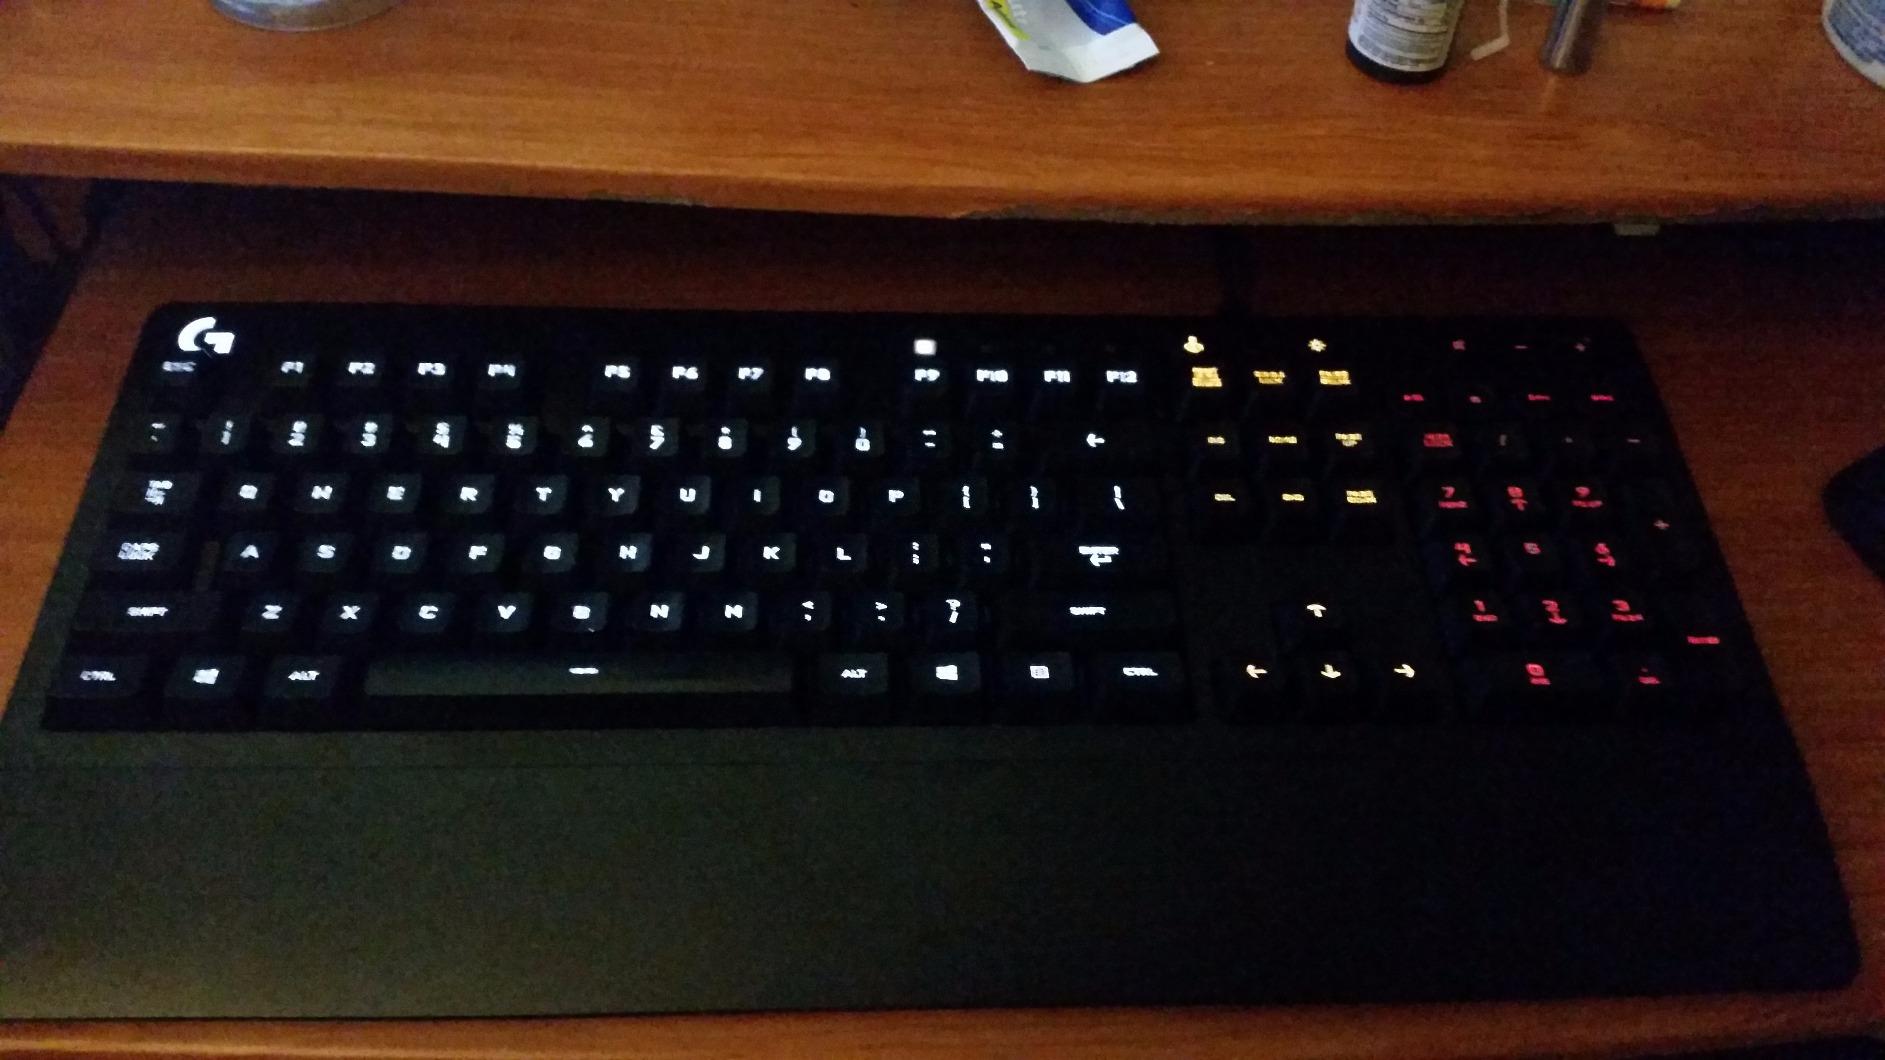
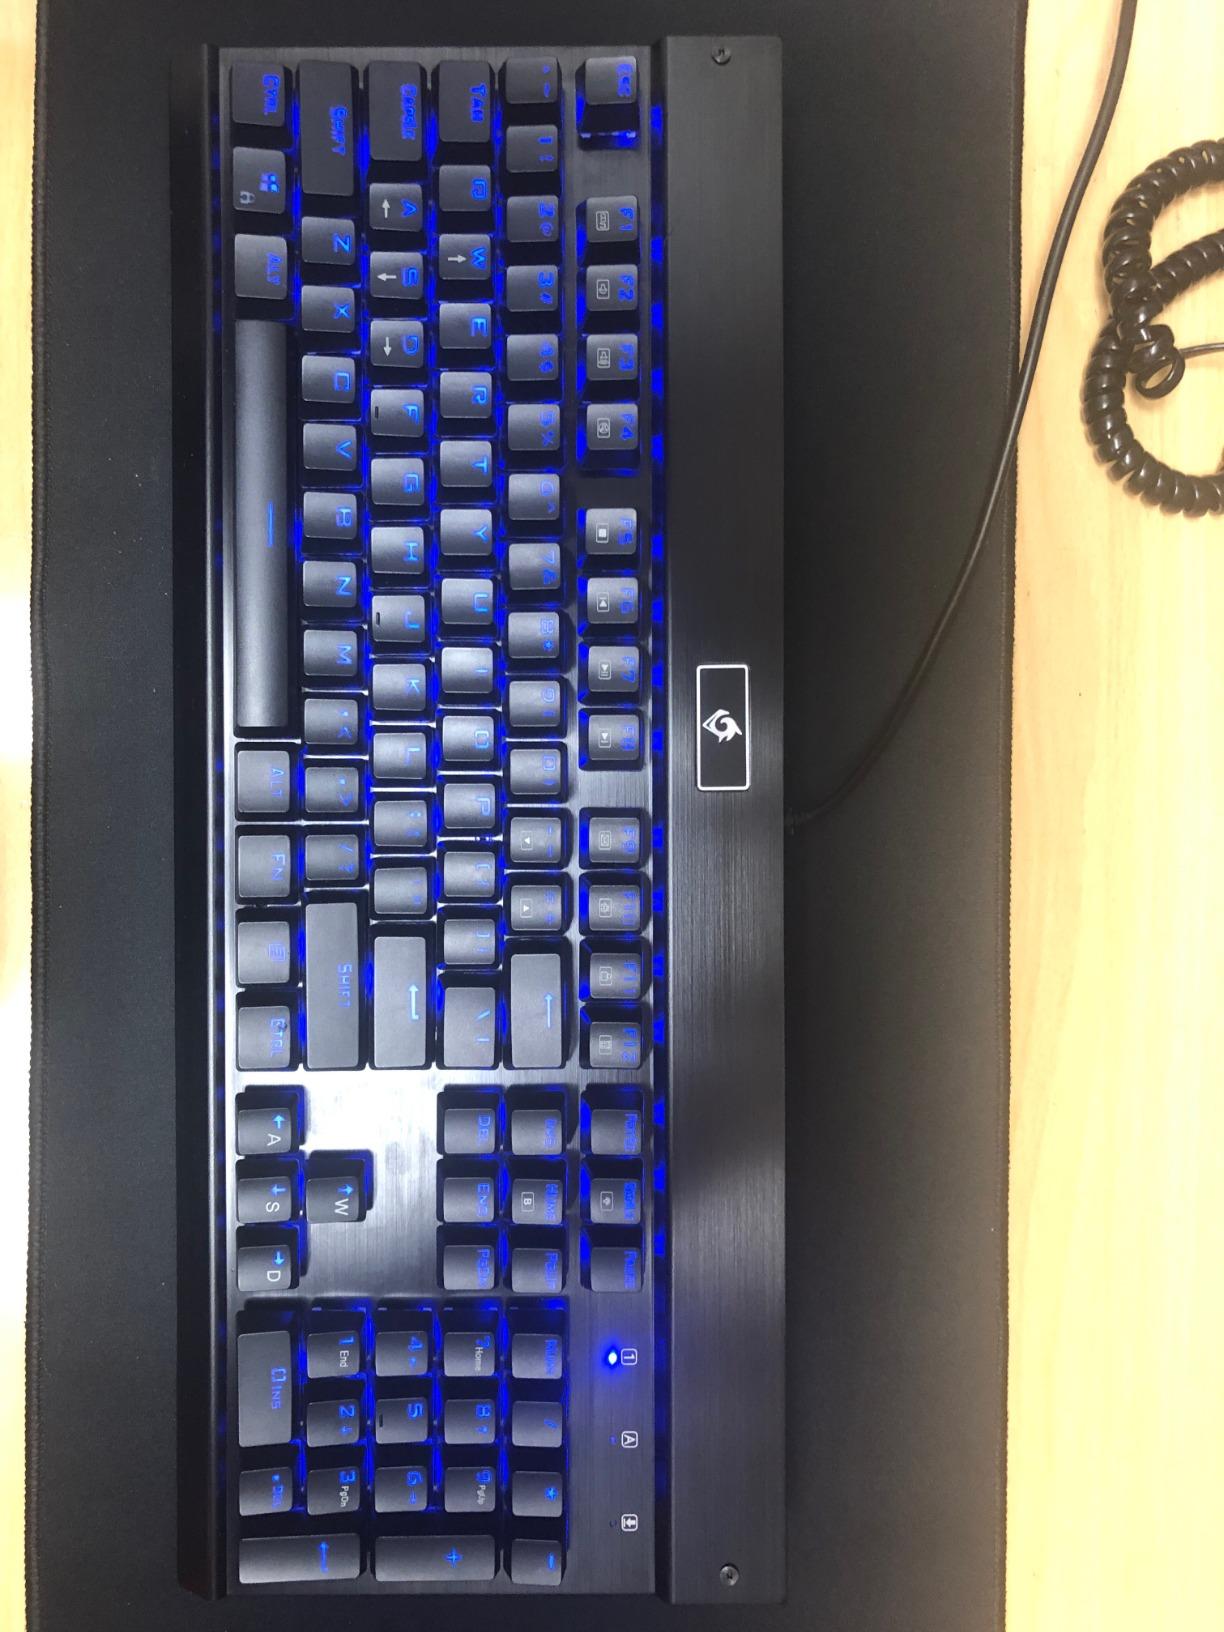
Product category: keyboard
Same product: no